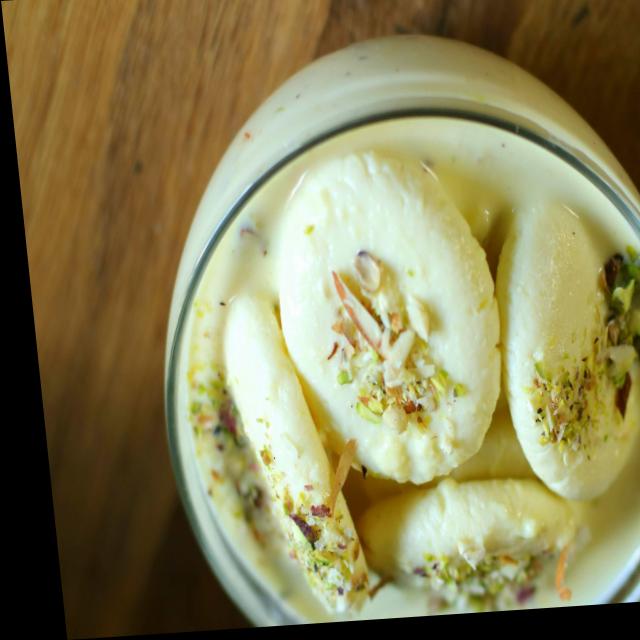
Dish: ras_malai